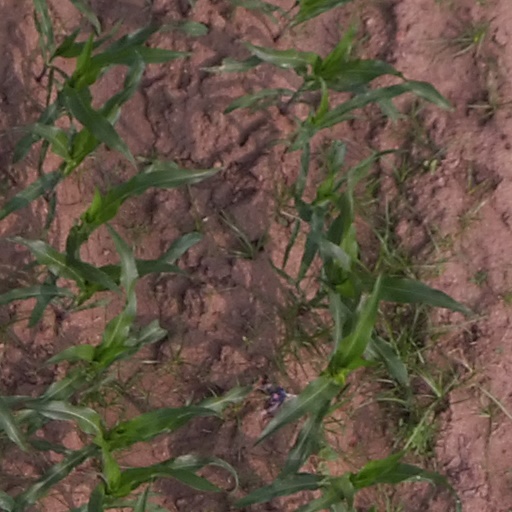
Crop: maize; corn